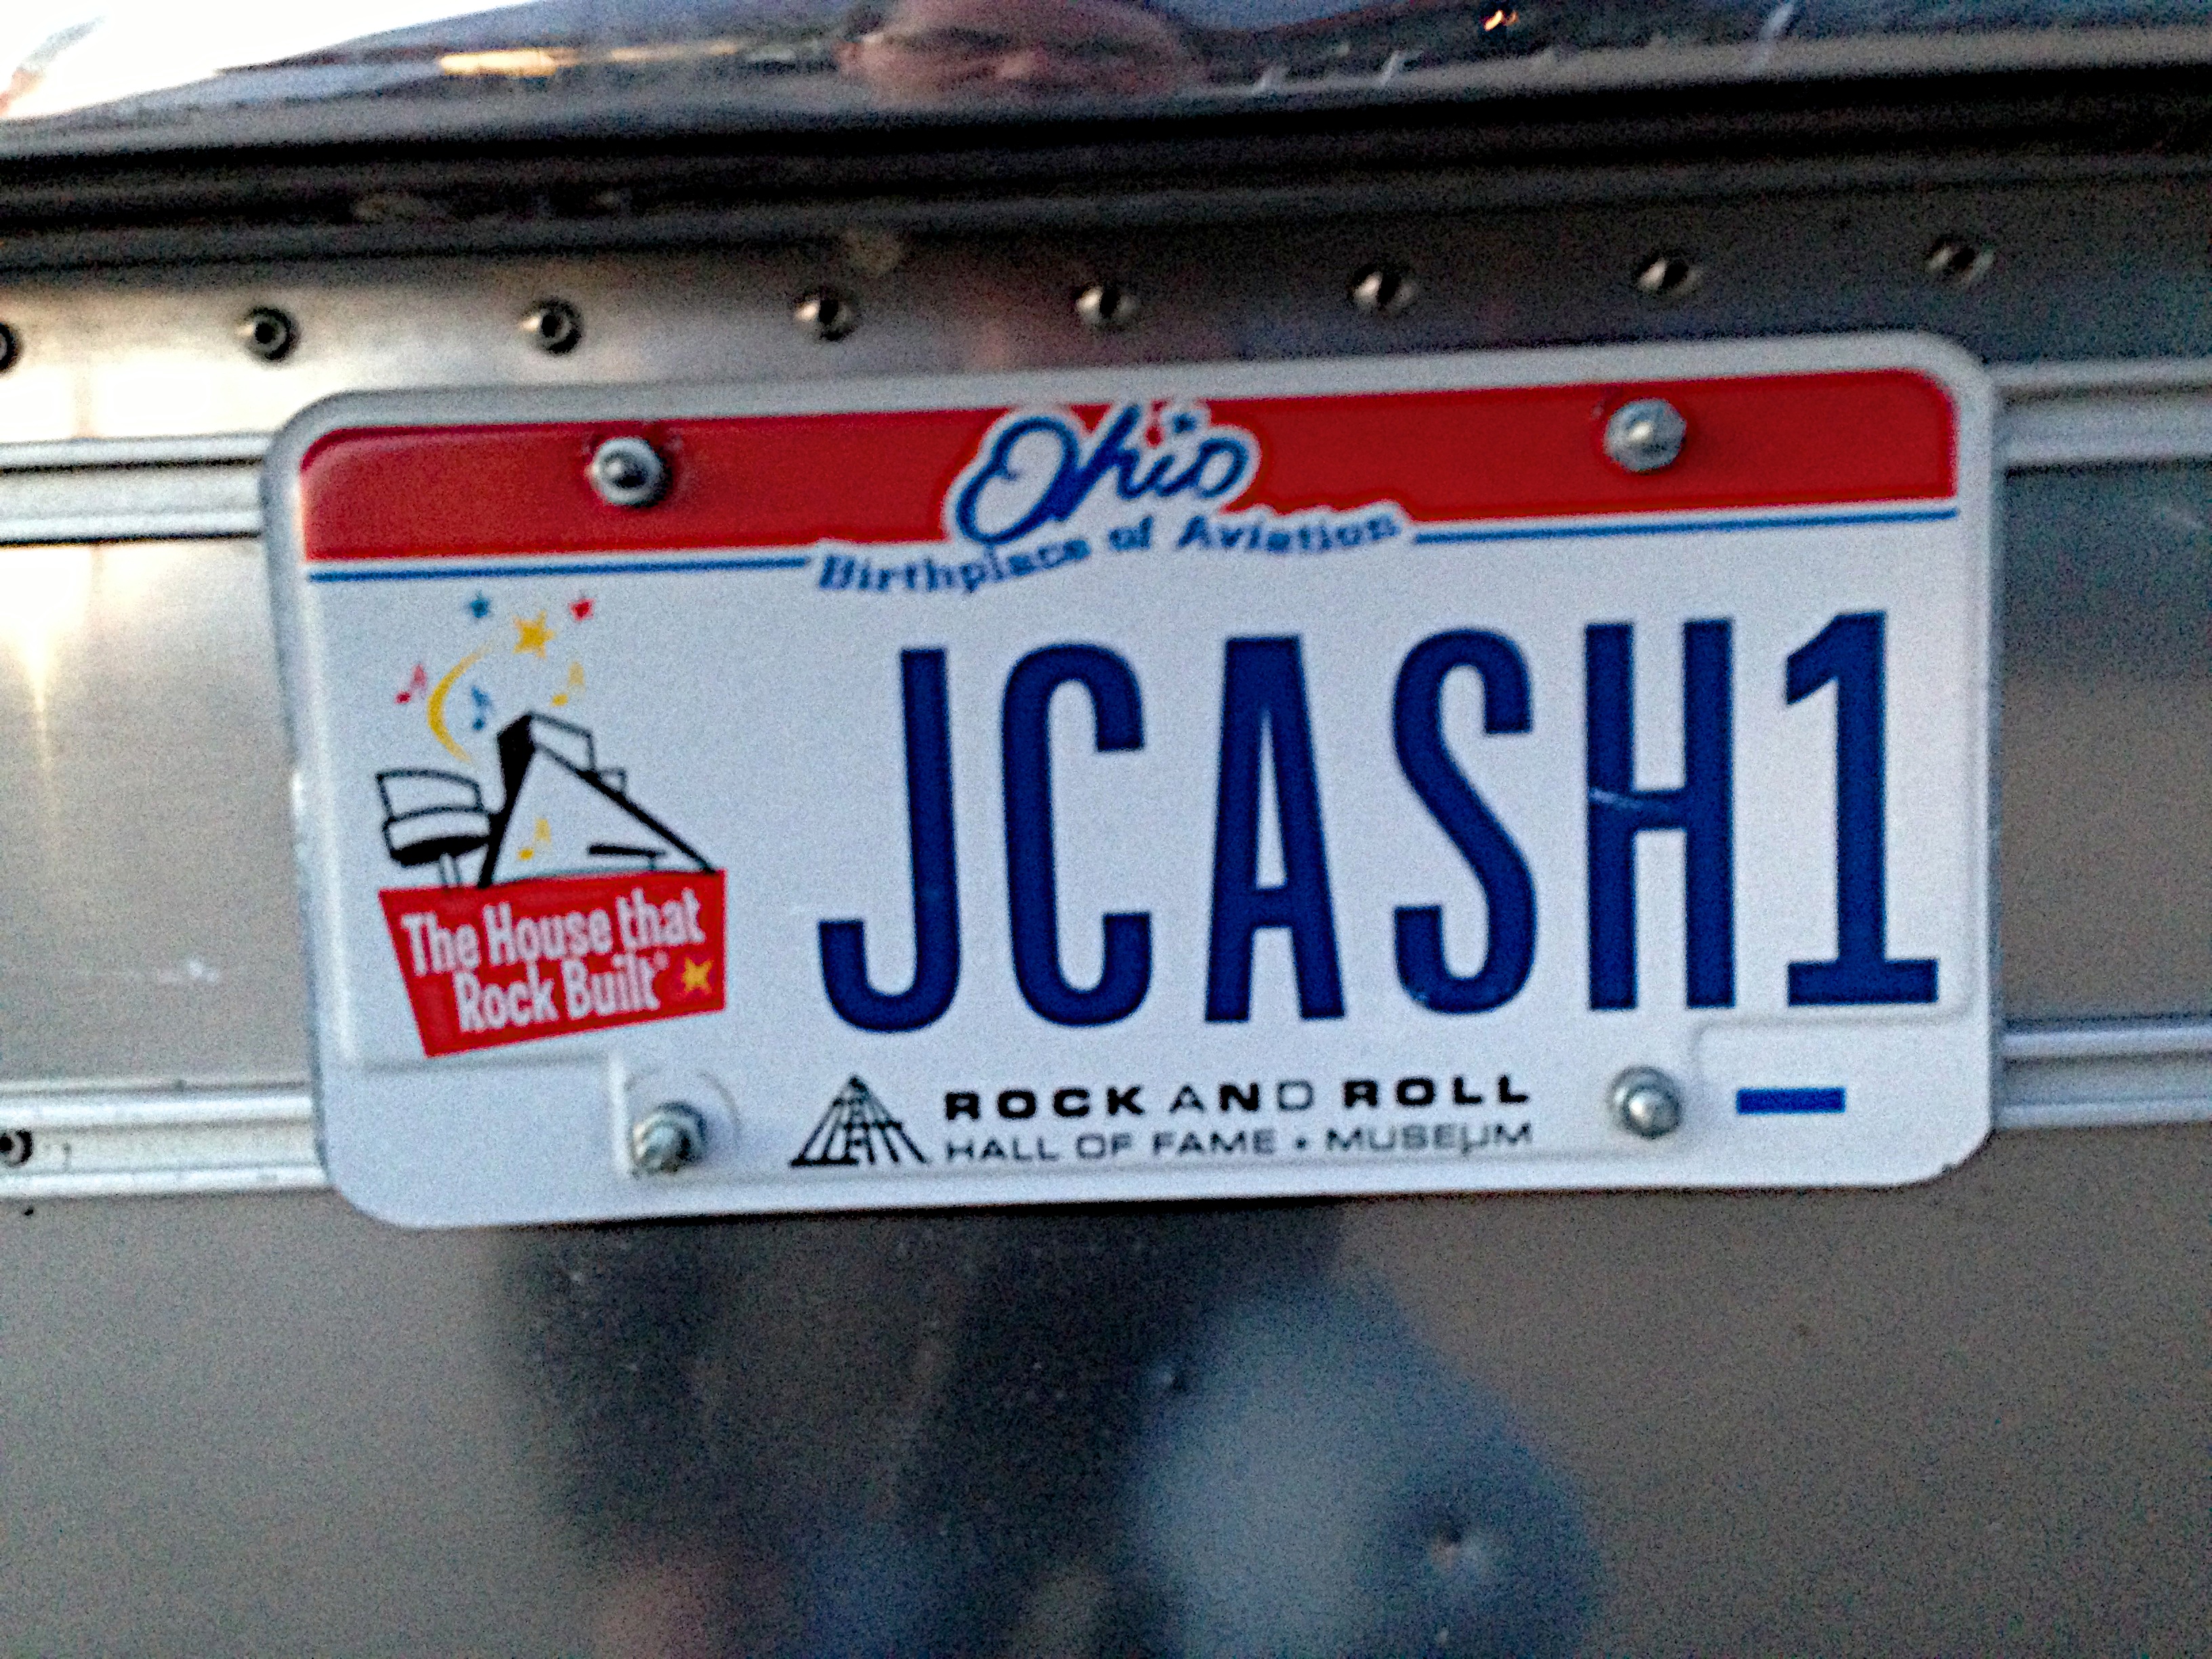
car, sign, vehicle, bumper, raildog, automotive exterior, vehicle registration plate